Sudjiatmi

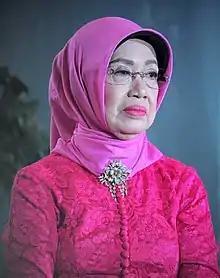
Sudjiatmi on Mother's Day, 2018

Sudjiatmi Notomihardjo (née Wiroredjo; 15 February 1943 – 25 March 2020) was the mother of the 7th president of Indonesia, Joko Widodo. Along with her husband, Widjiatno Notomihardjo, she was a wood trader from Solo.